Fossacesia

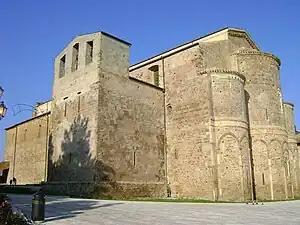
Fossacesia's Abbey

A historic attraction in the town is the Abbey of San Giovanni in Venere.